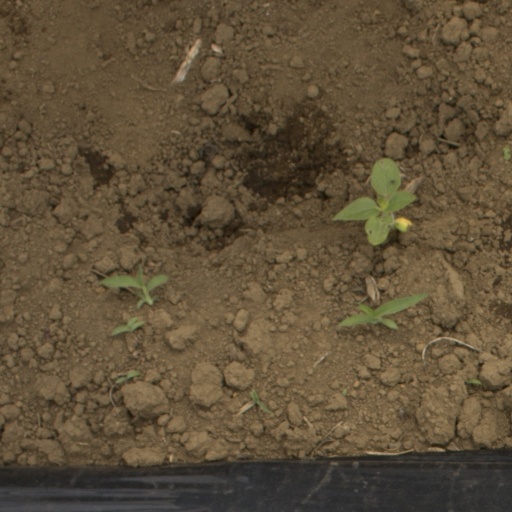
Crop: Jerusalem artichoke